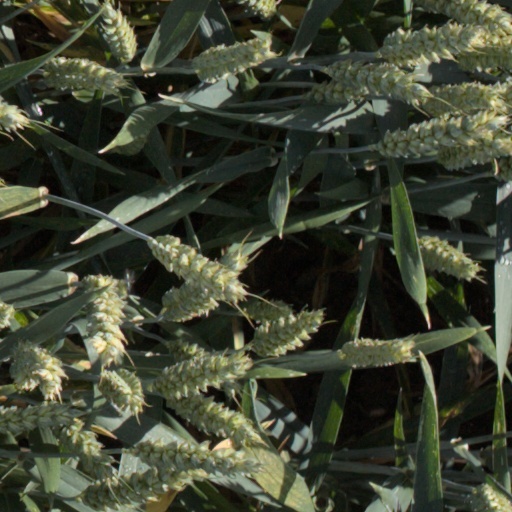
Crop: wheat